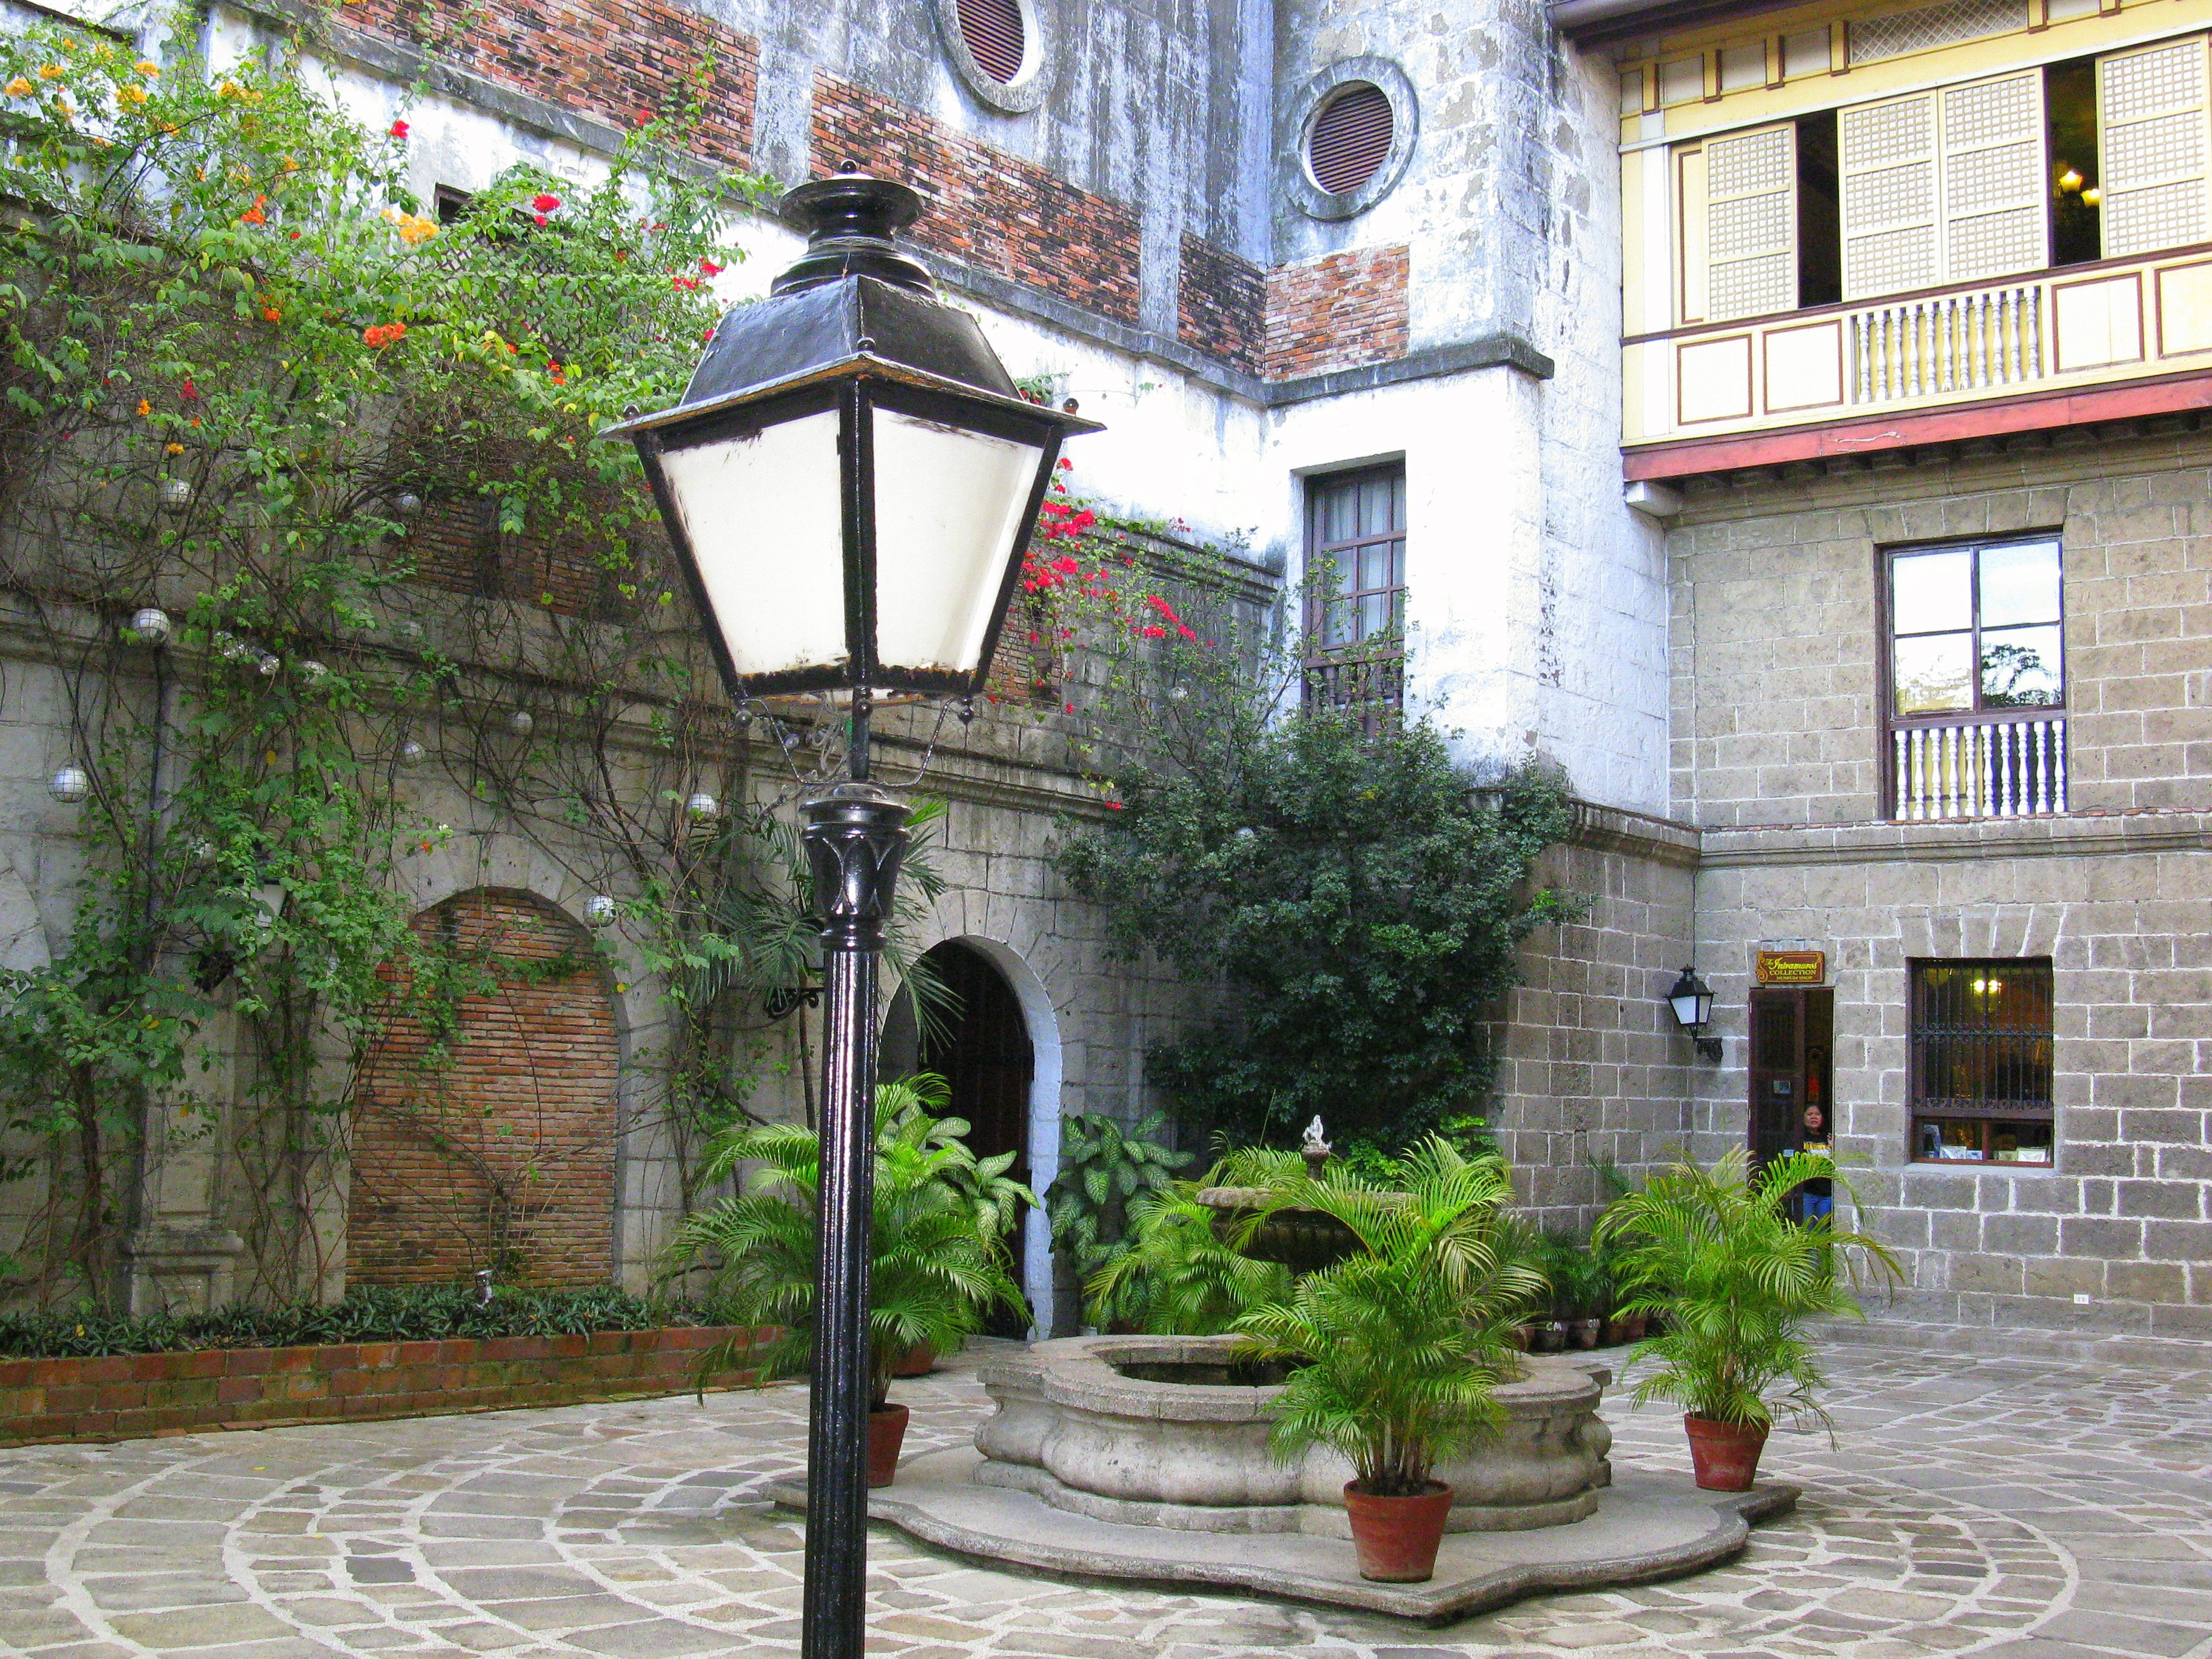
architecture, structure, town, building, old, city, home, backyard, patio, landmark, facade, property, historic, tourism, lighting, street lamp, courtyard, design, buildings, court, aged, architecture design